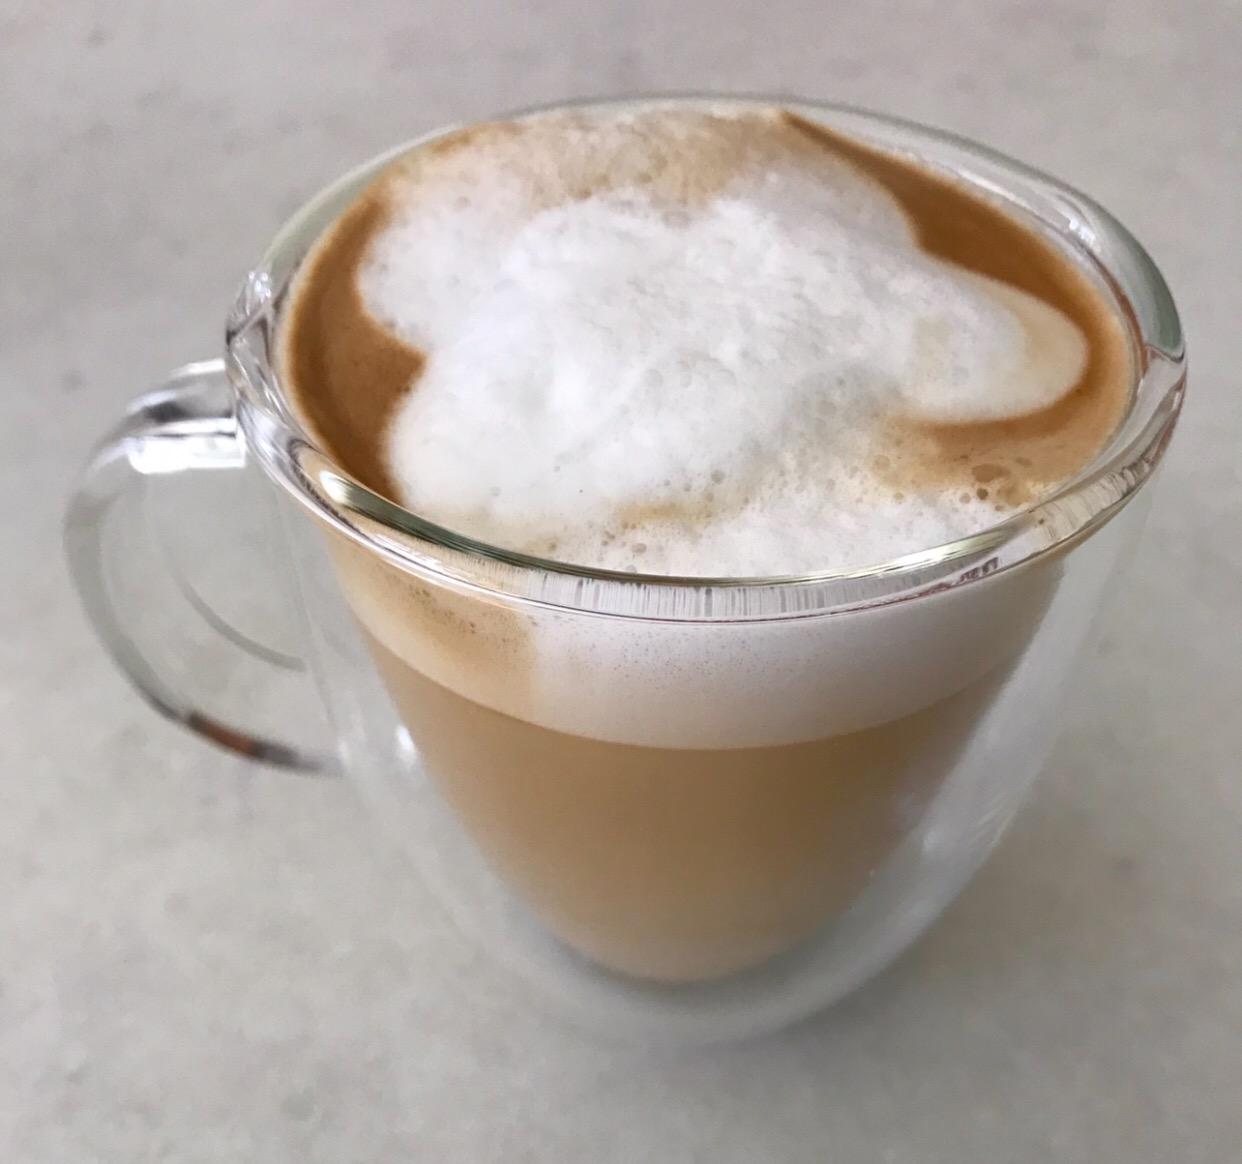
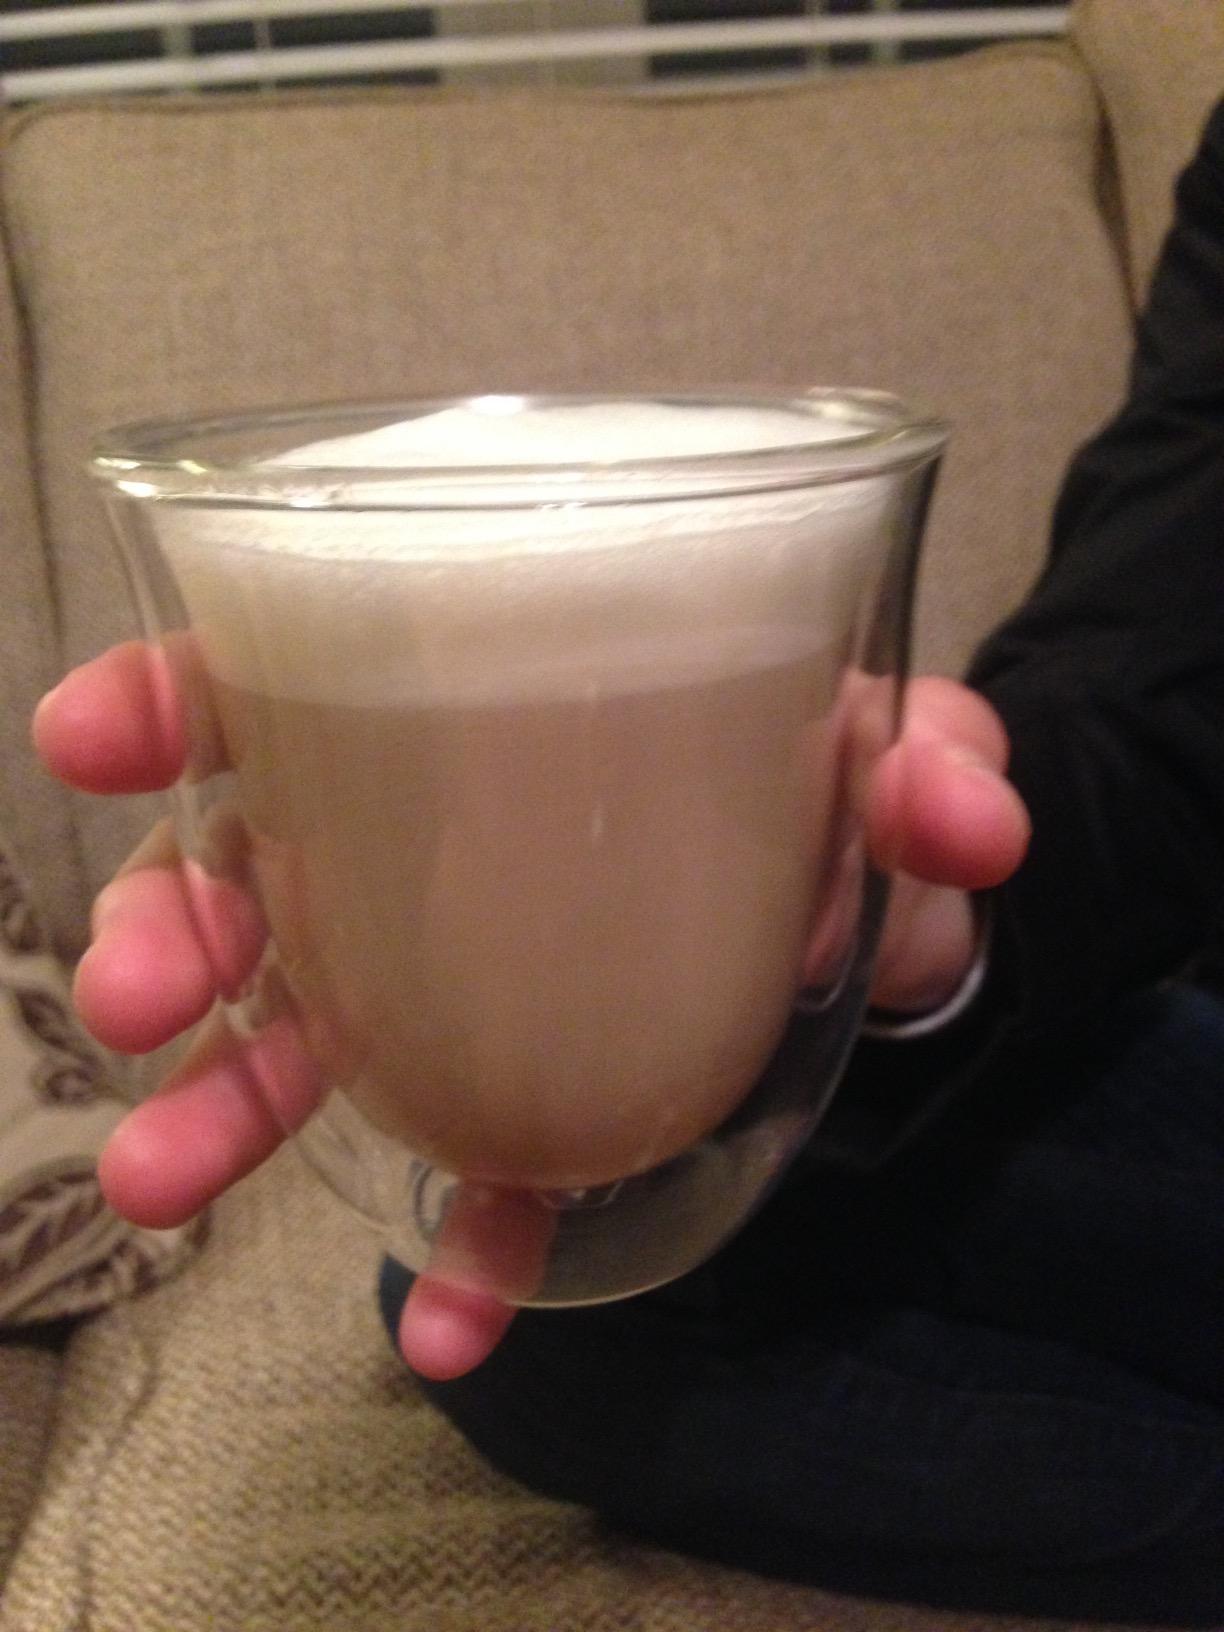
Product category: items_mug
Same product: no